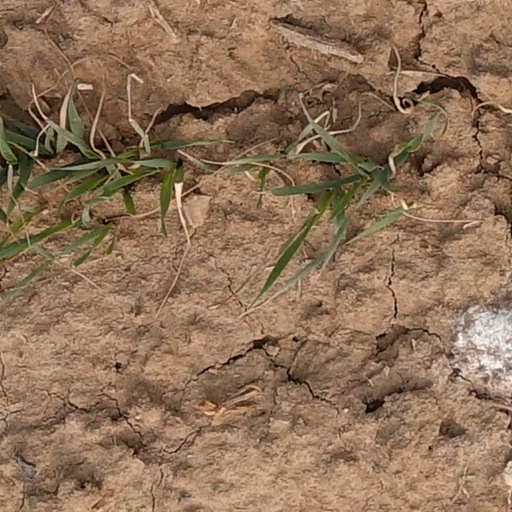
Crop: wheat